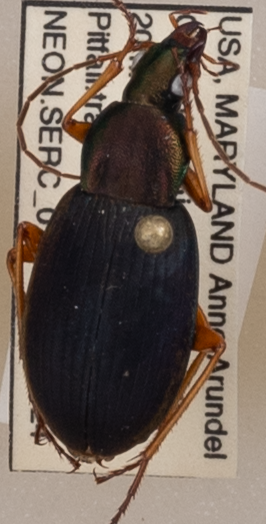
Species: Chlaenius aestivus
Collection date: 2021-06-24
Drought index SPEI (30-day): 0.39
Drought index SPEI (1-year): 2.09
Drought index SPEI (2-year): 1.28